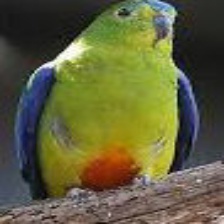
Species: EASTERN BLUEBONNET
Scientific name: NORTHIELLA HAEMATOGASTER